Adam's Bridge

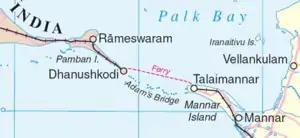
Historical map of Adam's Bridge and environs, before the cyclone of 1964

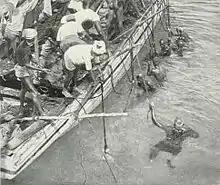
Pearl fishing in the Gulf of Mannar, c. 1926

In the vicinity of Adam's Bridge/Rama Setu, the water is typically only deep. Due to the shallow waters, Adam's Bridge presents a formidable hindrance to navigation through the Palk Strait. Though trade across the India–Sri Lanka divide has been active since at least the first millennium BC, it was limited to small boats and dinghies. Larger ocean-going vessels from the west have had to navigate around Sri Lanka to reach India's eastern coast. Eminent British geographer Major James Rennell, who surveyed the region as a young officer in the late 18th century, suggested that a "navigable passage could be maintained by dredging the strait of Ramisseram ". However, little notice was given to his proposal, perhaps because it came from "so young and unknown an officer", and the idea was only revived 60 years later.